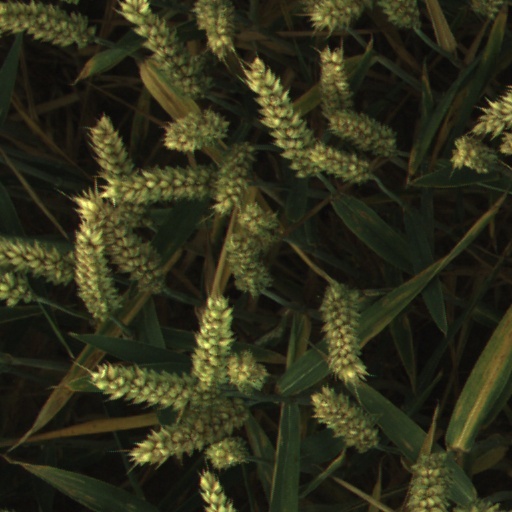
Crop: wheat